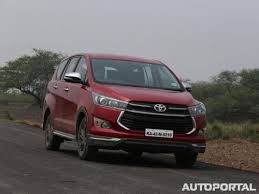
Label: noambulance